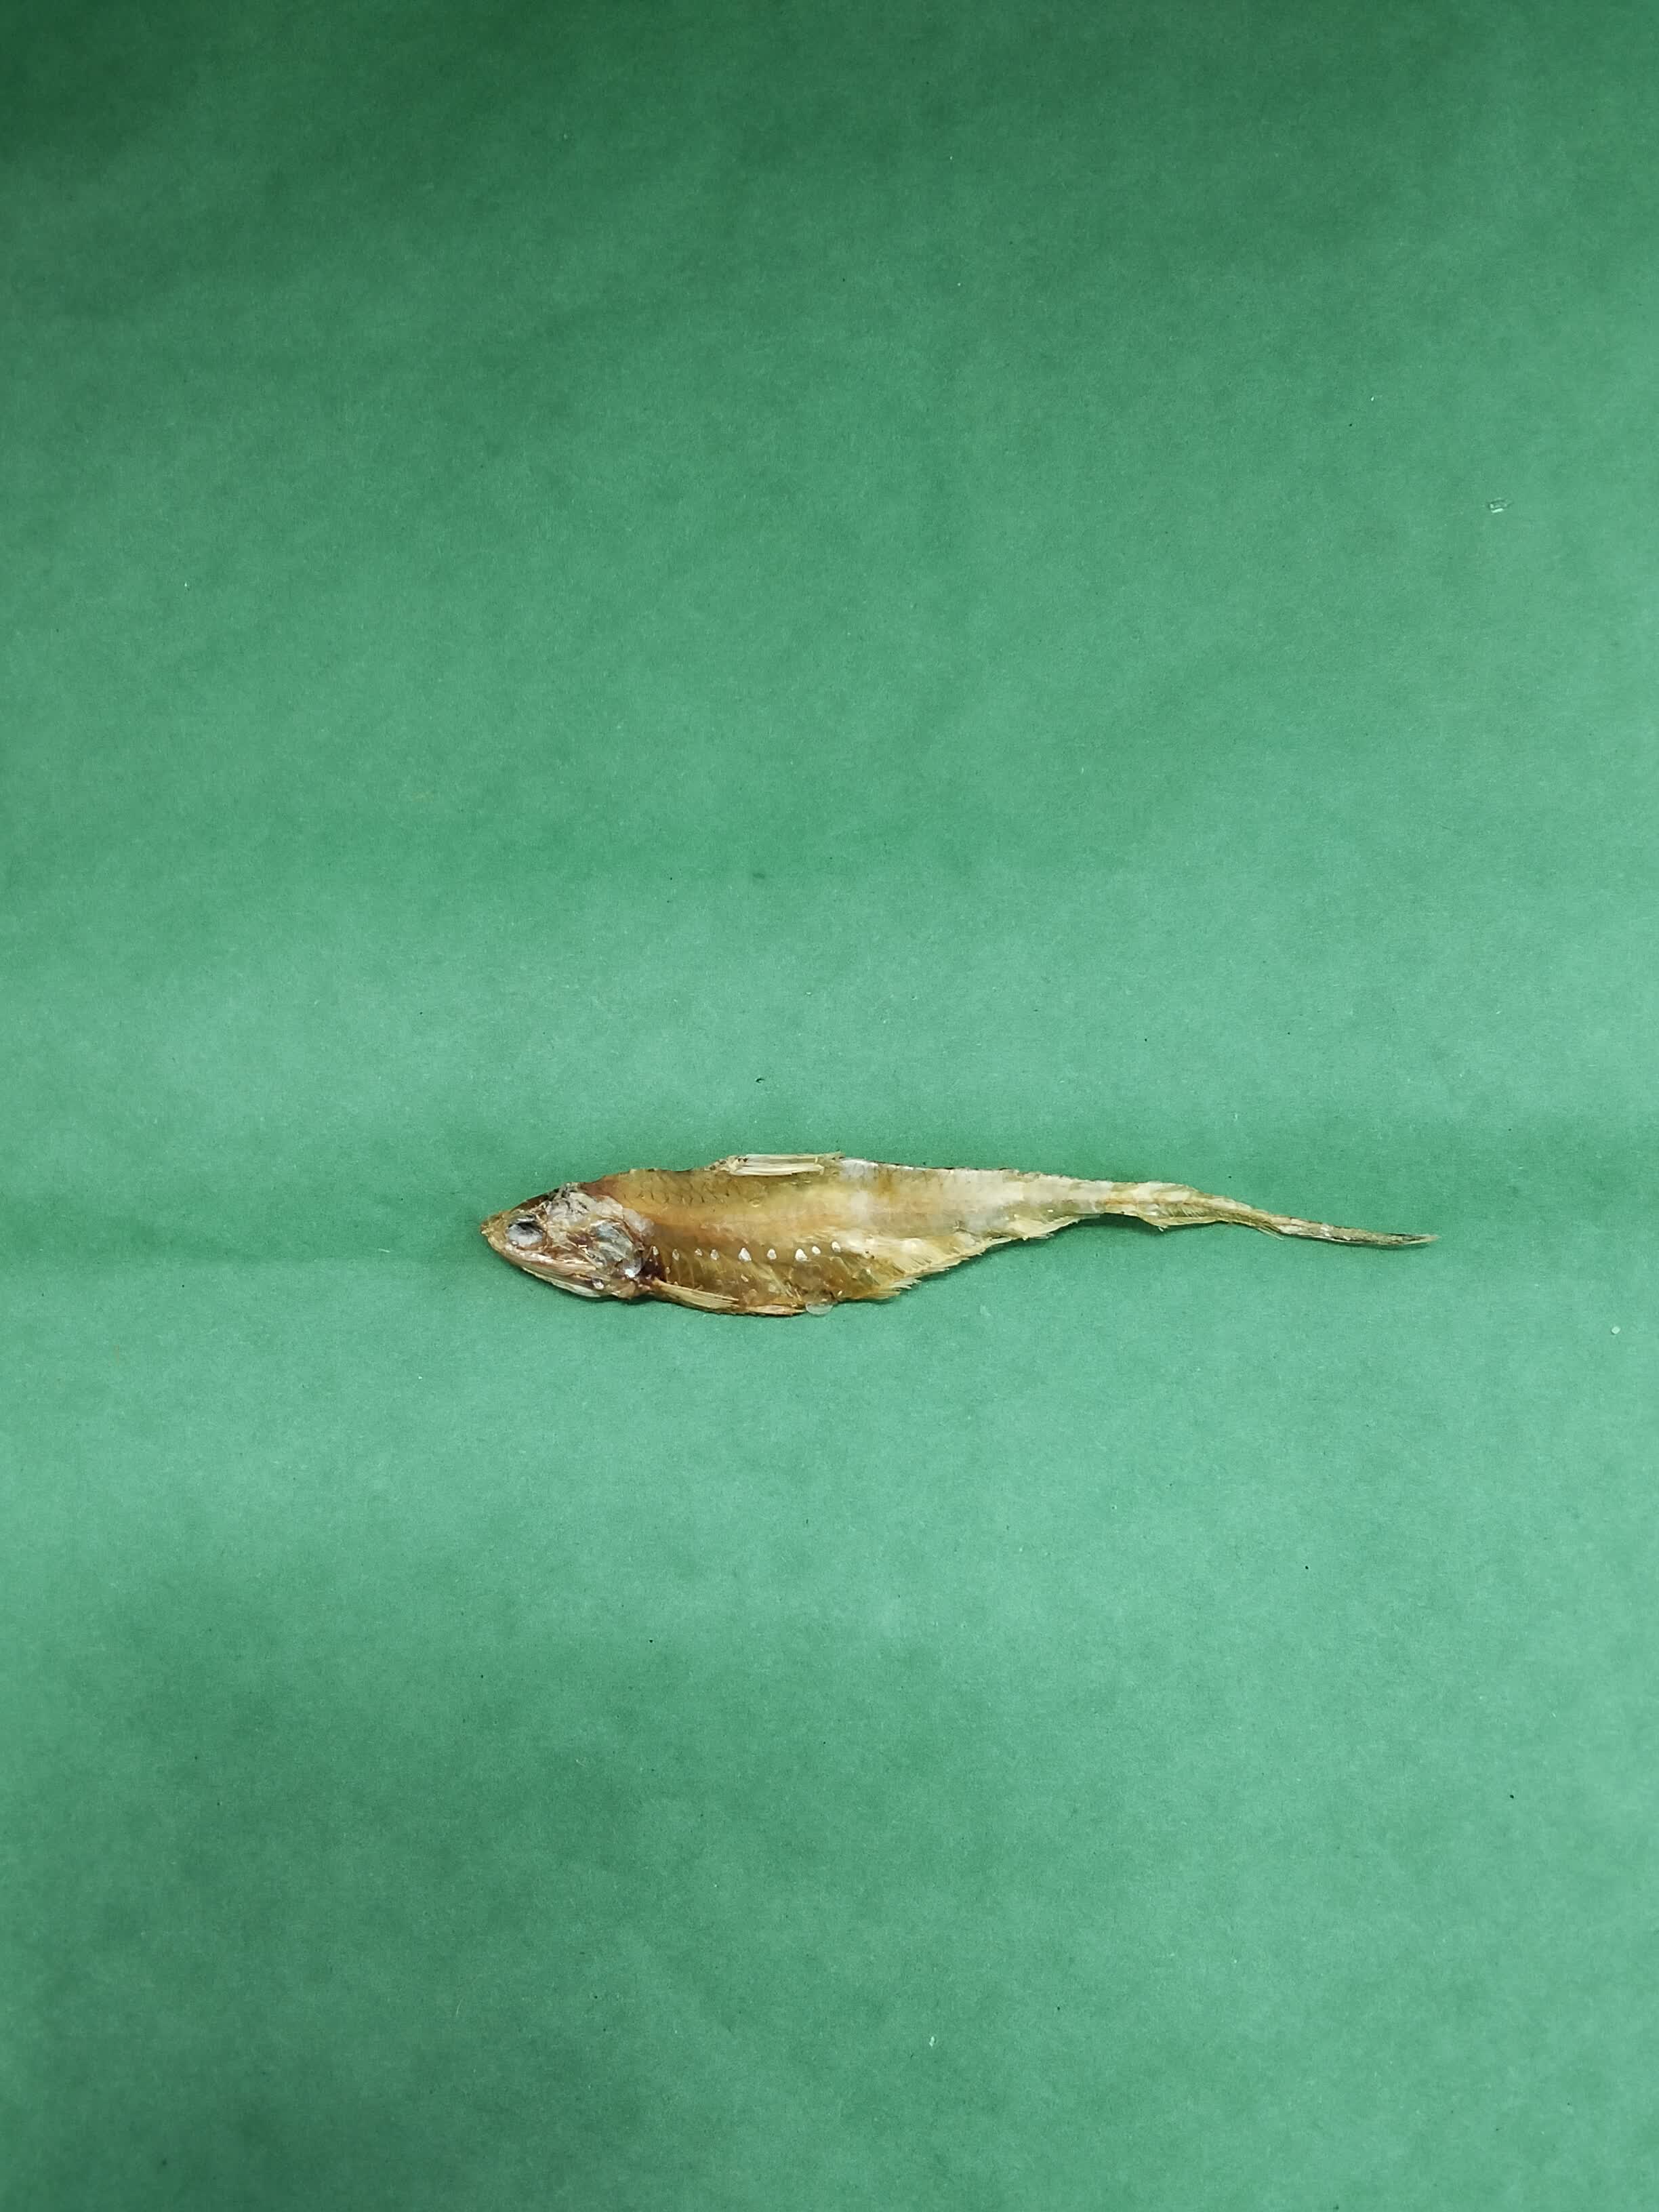
Species: Shundori